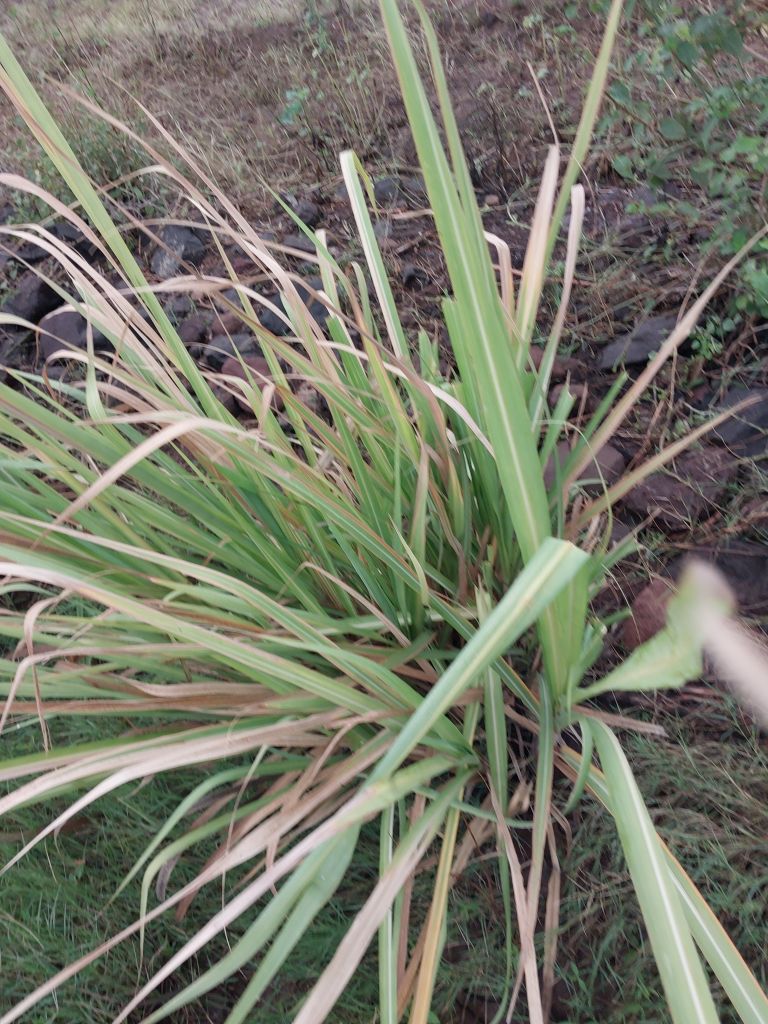
Label: Grassy shoot